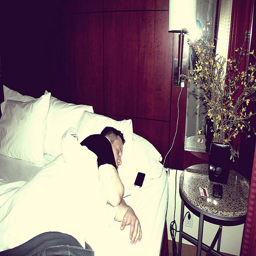
A person laying in bed under a nice soft blanket.
A man laying in bed aslepp with his phone laying next to him and plugged into the outlet next to the light fixture.
A man sleeping in his bed beside his cell phone.
Man sleeping on his side in a bed of white sheets.
A person that is sleeping in a bed.